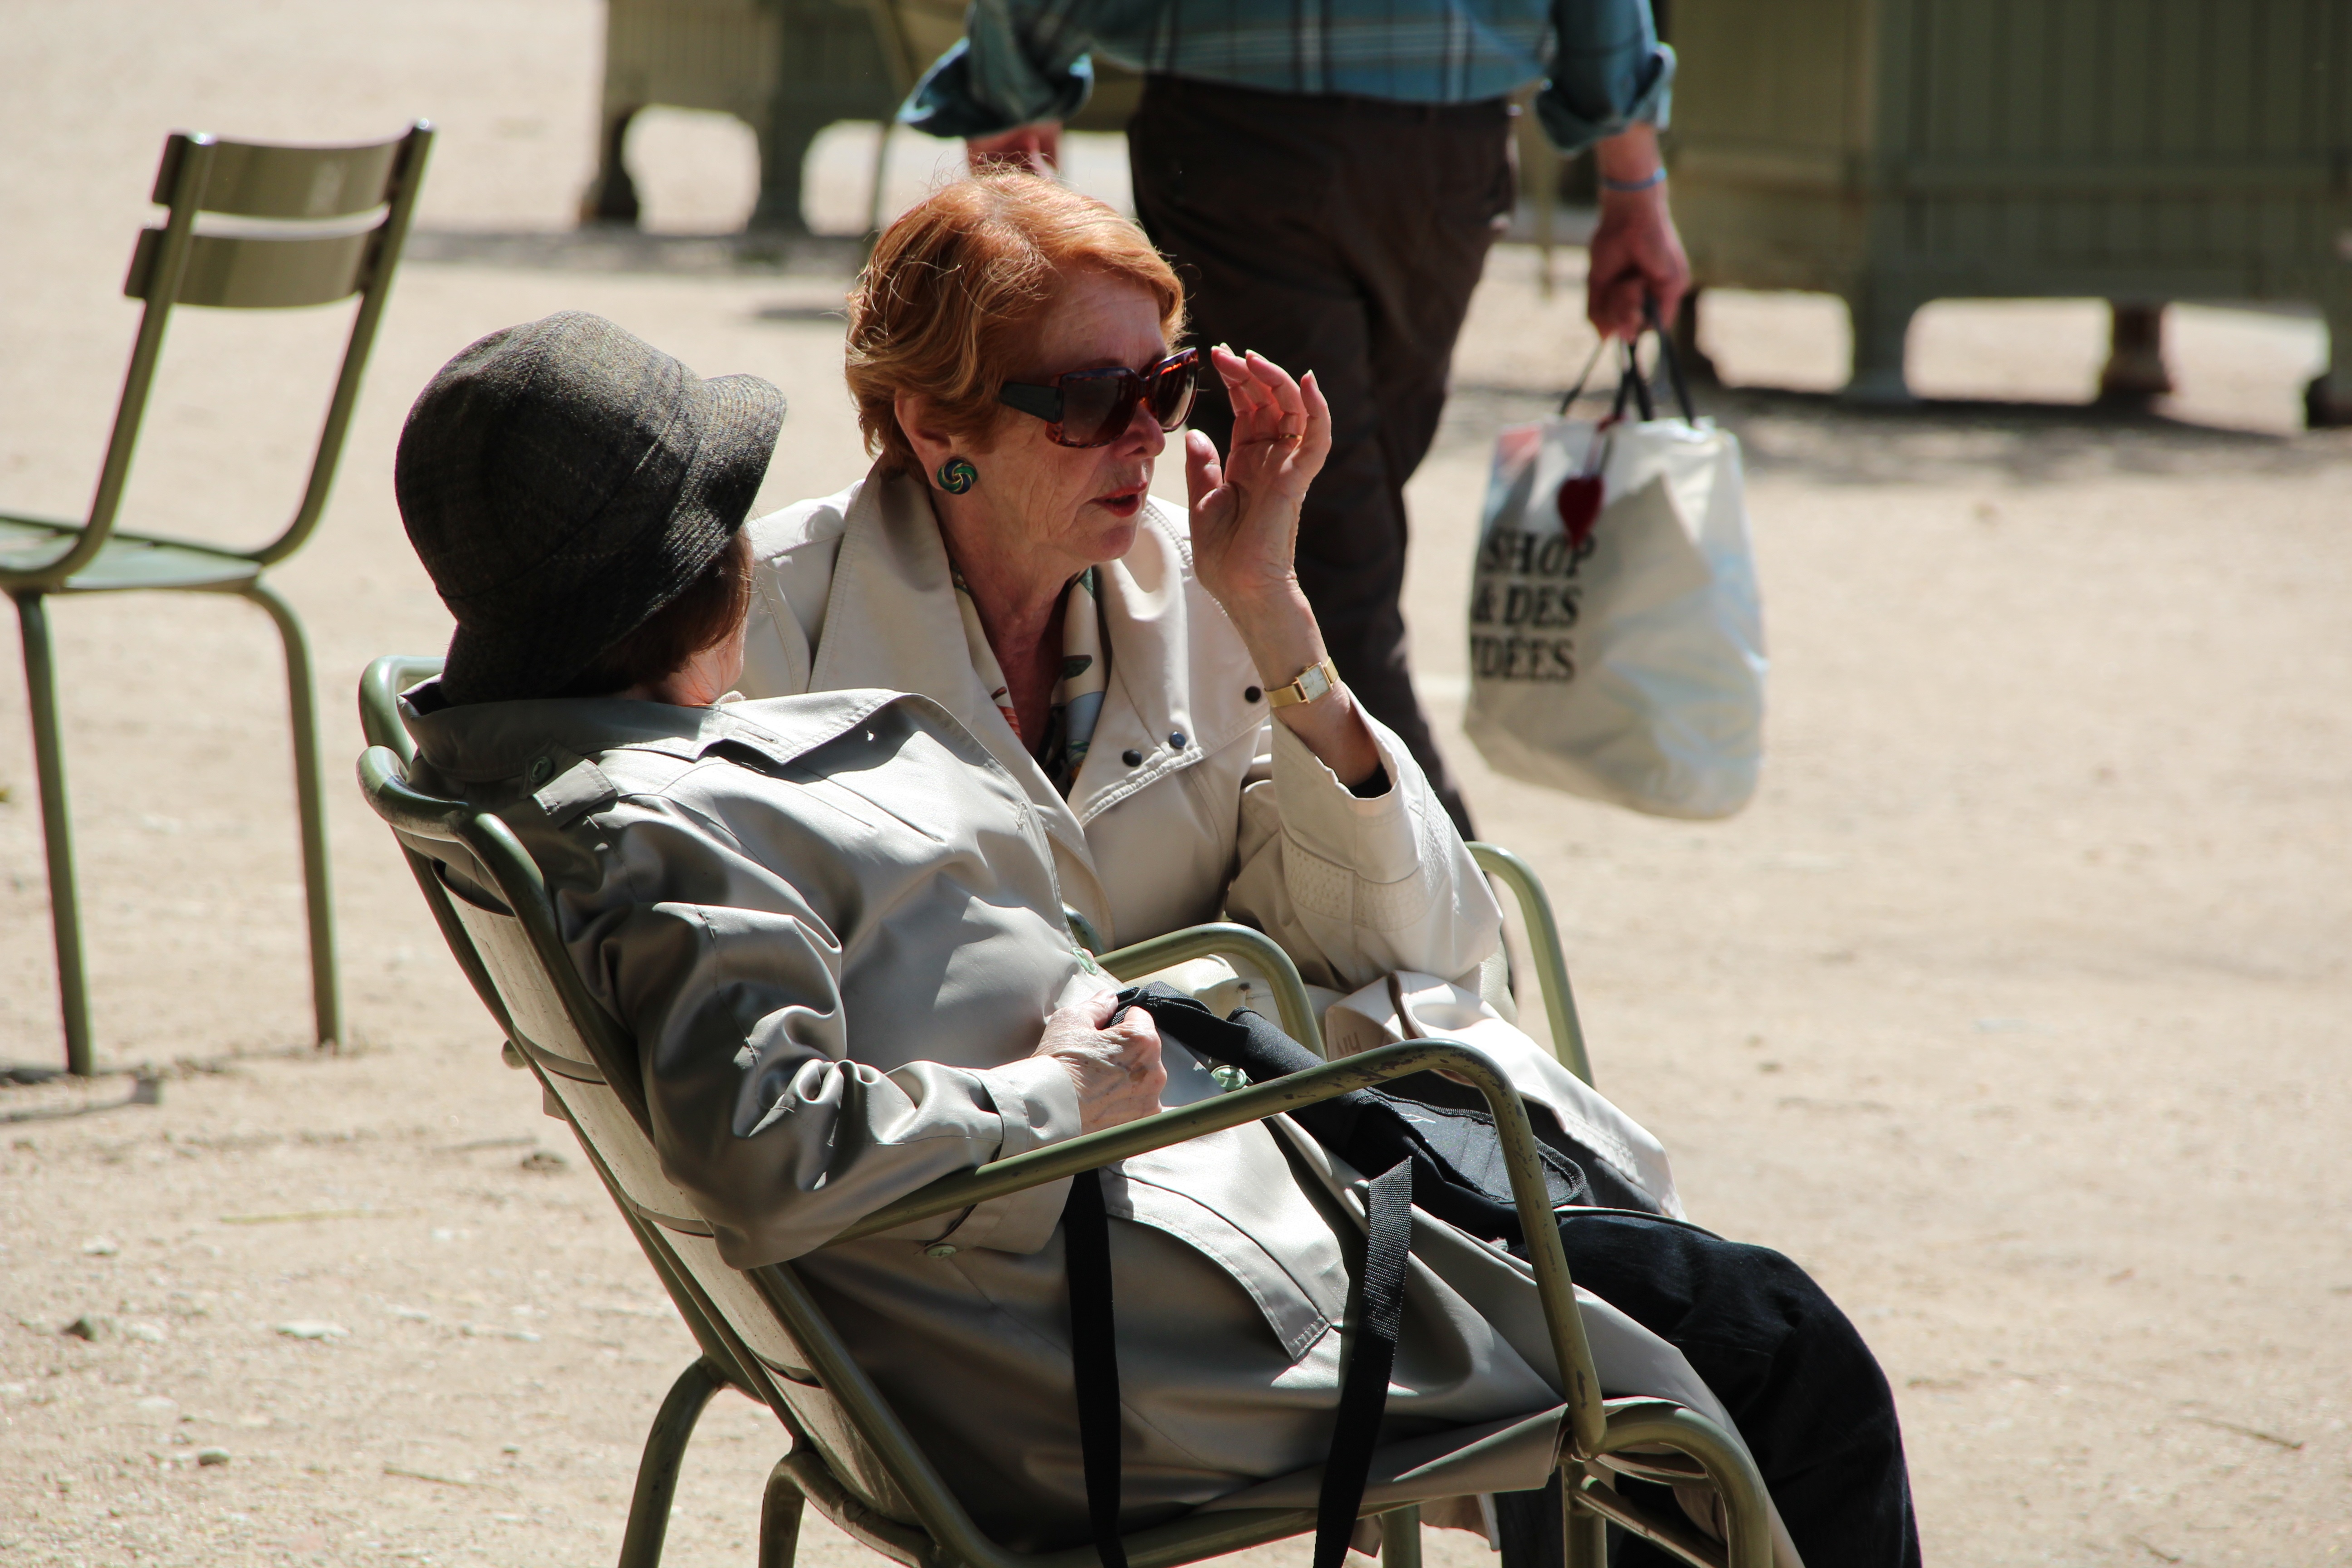
bench, paris, military, spring, sitting, child, women, human positions